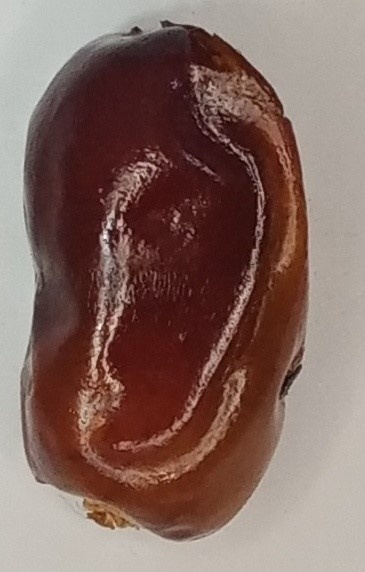
Variety: aseel
Size: large
Grade: grade-1